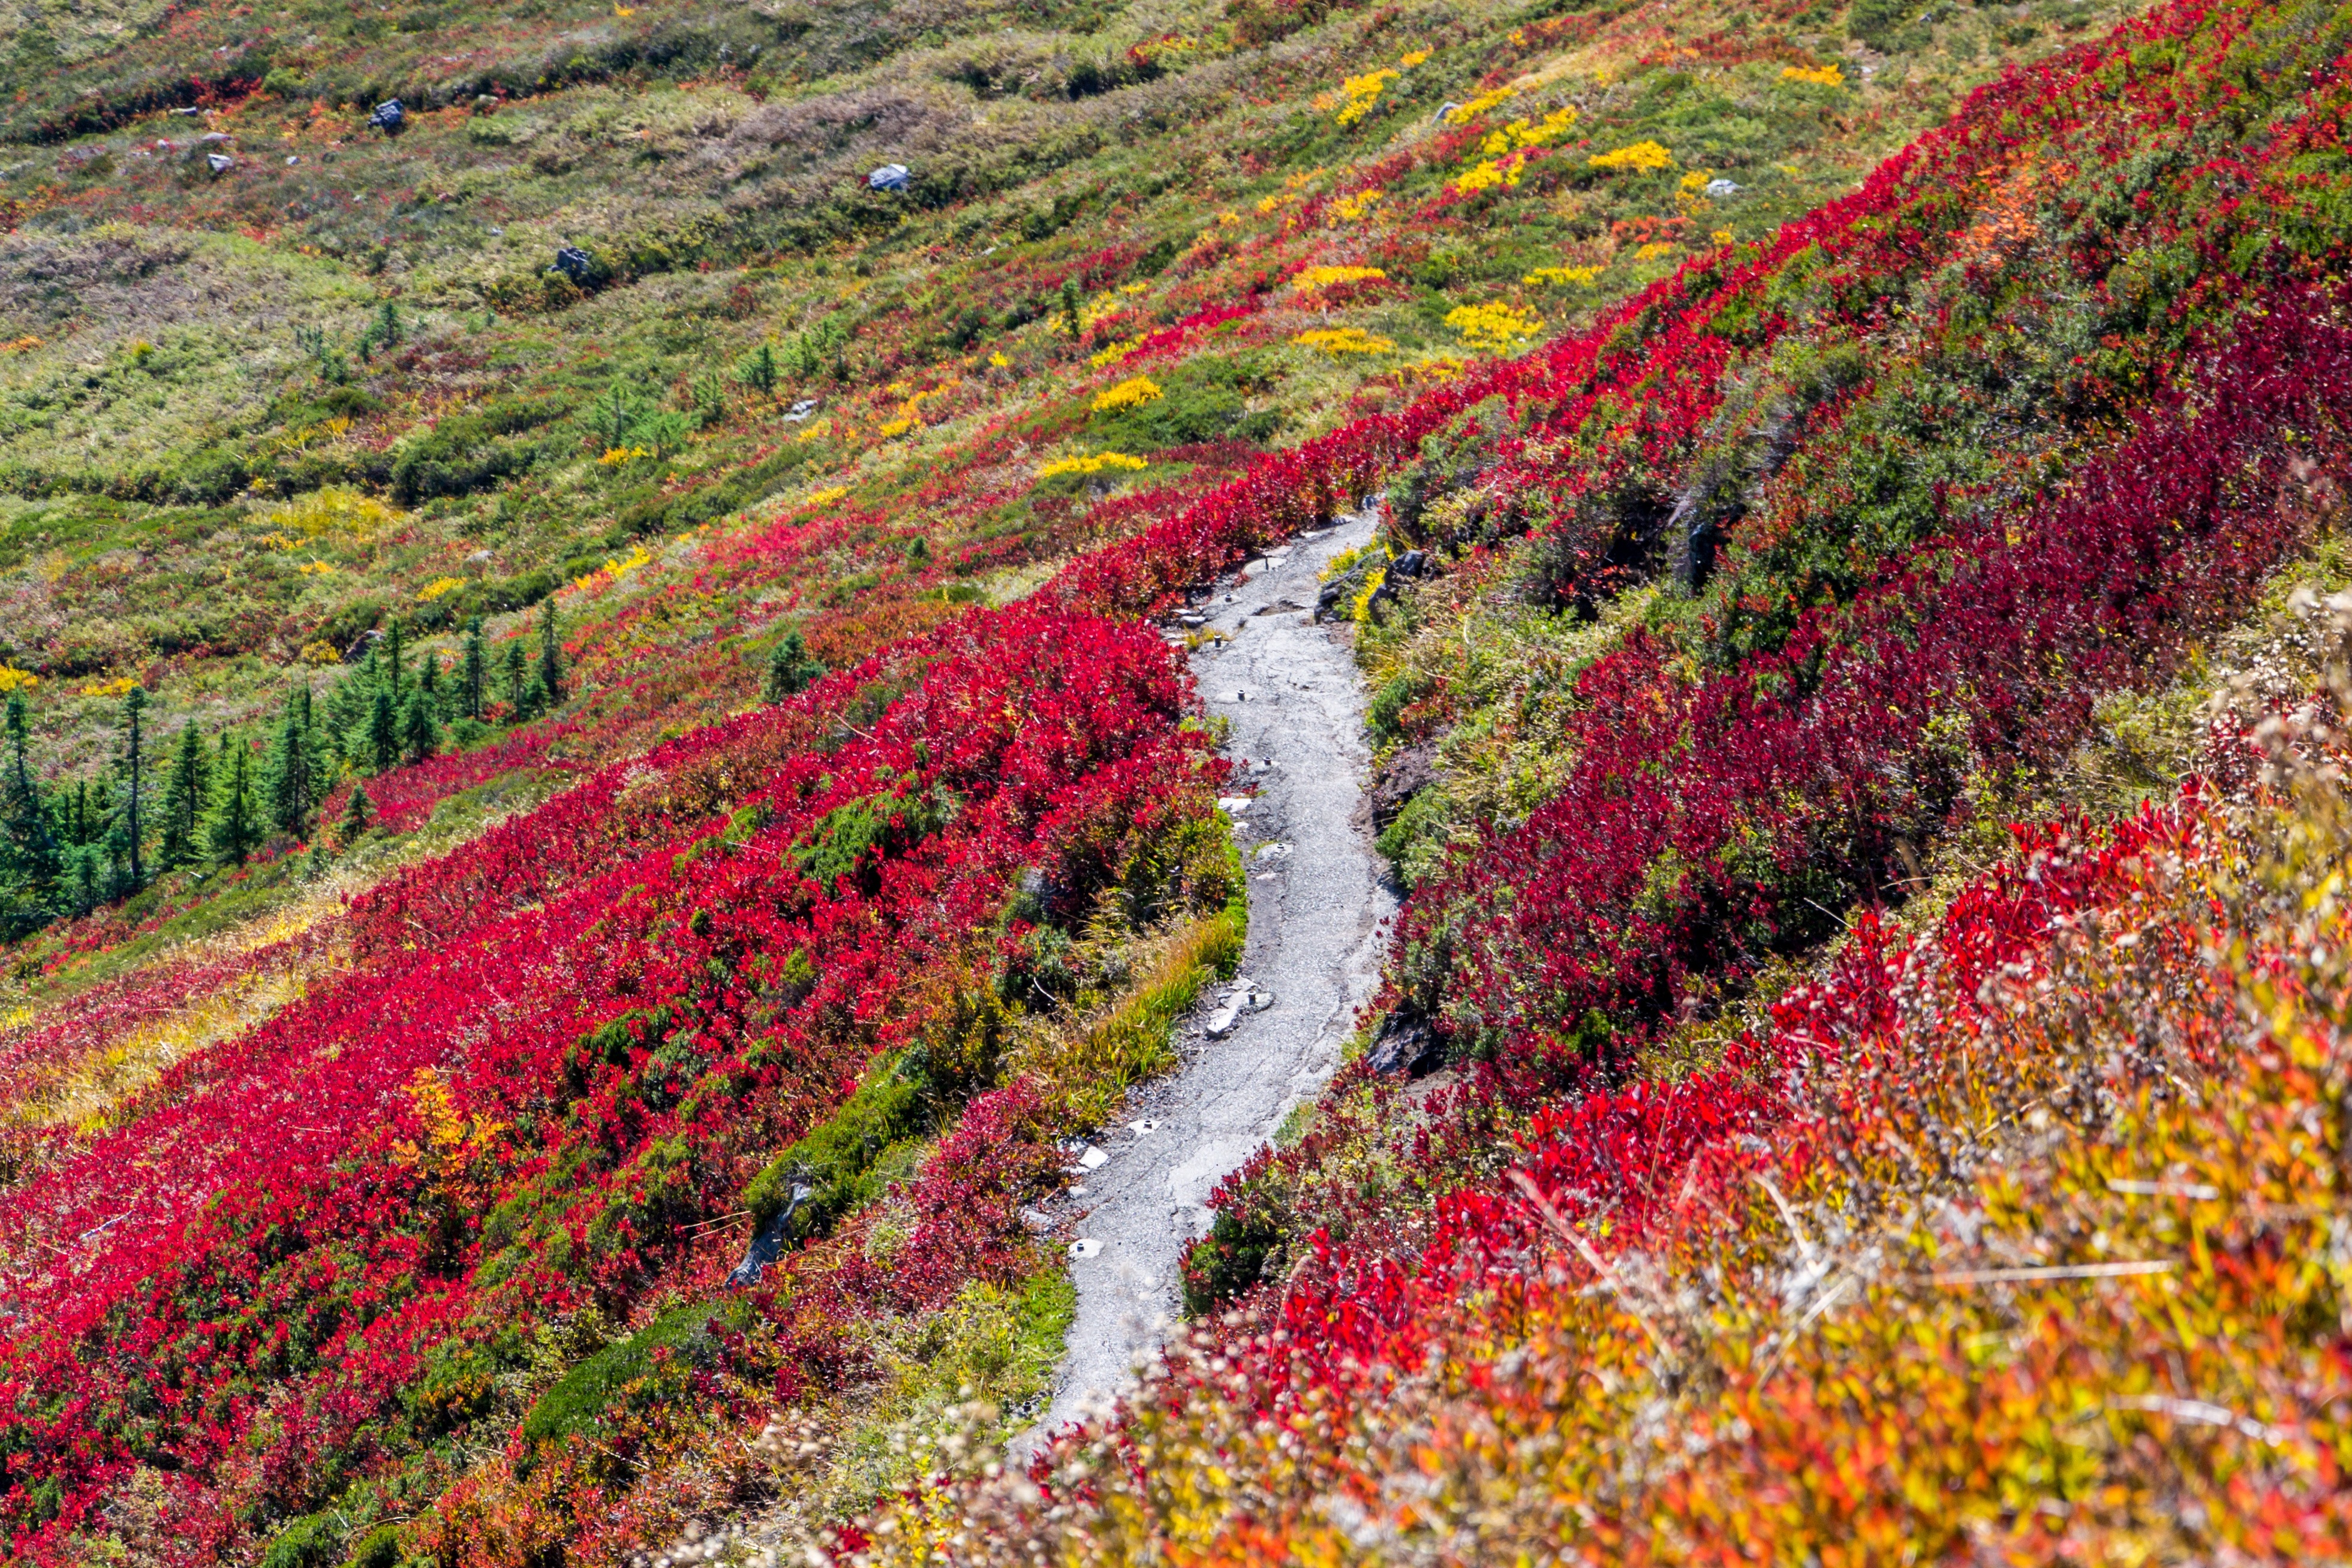
landscape, plant, field, meadow, leaf, flower, spring, red, autumn, scenery, hillside, flora, season, wildflower, flowers, shrub, wildflowers, woodland, tundra, flowering plant, land plant